Wilfried Gruhn

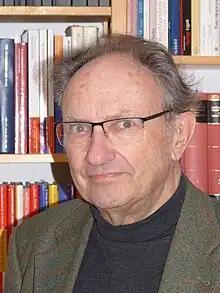
Gruhn in 2018

Wilfried Gruhn (born 15 October 1939) is a German music educator, musicologist, violinist, and professor emeritus at universities in Germany and abroad. His focus is the music education of small children. He founded and directed the Gordon Institute of early childhood music learning in Freiburg in 2003. He is engaged in several international organisations such as International Society for Music Education (ISME) and the Internationale Leo Kestenberg Gesellschaft which published Leo Kestenberg's complete writings in six volumes.